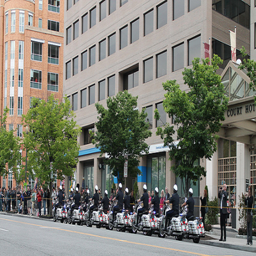
Police on motorcycles are lined up on a city street.
Several motorcycles in front of building with onlookers
A long line of motorcyclists driving in a straight line while a group of people watch from a city sidewalk.
Police officers on their bikes lined up behind one another on the side of the road.
A group of motorcycle policemen lines up on a downtown street.